Rezina District

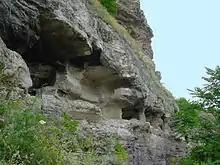
Tipova cave monastery (10th-12th century)

The first human settlements on the territory of the district today appeared in the Neolithic era (7th-5th millennium BC). Near villages Solonceni, Echimăuţi and Stohnaia and found traces of the existence of territorial and cultural community of families of related tribes. Fertile soil, suitable for cattle breeding and agriculture, water and forests bank, which is a good shelter, were elements that favored flat settlements in these places. Dacians inhabited these territories 2nd millennium BC - 5th century AD. 1st century BC Dacian leader Burebista, unites dacian communities, forming a unitary Dacian state. This state called Dacia, included the present territory of Rezina district. In the 10th-12th centuries a monastery was built near Tipova. The monastery is carved from a giant limestone rock and includes 18 caves, connected by internal passages. It is one of the most important buildings (cave monastery) on the banks of the Nistru river. District towns, with the earliest historical attestation are Horodiste and Pecişte documented during 1437–1466.